Evil Genius (video game)

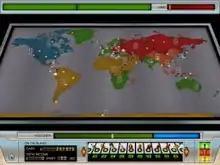
The "World Domination screen". White dots highlight "Acts of Infamy" yet to be completed and the minions available are displayed at the bottom.

In addition to managing their lair, the Evil Genius's plans frequently involve taking action across the world. This is managed through the "World Domination screen", consisting of an interactive map of the world divided into regions to which the player is able to send minions from their lair to steal money or to plan and commit missions known as "Acts of Infamy". These Acts can be used to obtain loot to adorn the lair (increasing minion statuses), capture civilian hostages (to interrogate them), and to garner "Notoriety". Many Acts advance the ultimate goal of constructing the doomsday device. Acts require variable amounts and types of minions, and each carries a degree of risk. Although the player has no direct control over a mission, they can increase the chance of success by mixing minion classes and allocating greater numbers; the danger of committing Acts is compounded by the occasional appearance of Agents in certain regions, which the player can choose to hide their minions from. Some Acts of Infamy are references to historical events, such as the Cuban Missile Crisis, while others are comical, such as a "humanitarian mission" to destroy Nashville, Tennessee and rid the world of country music.